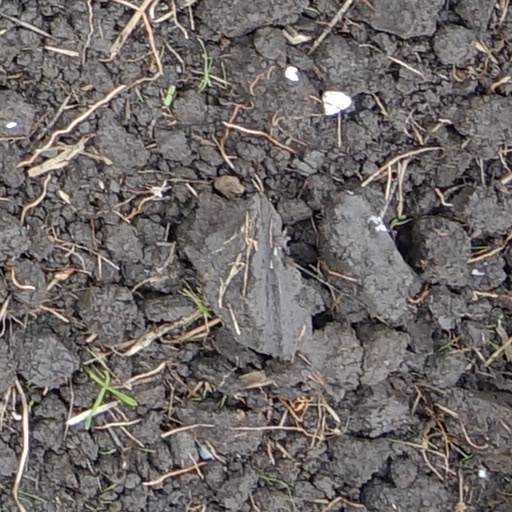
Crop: wheat